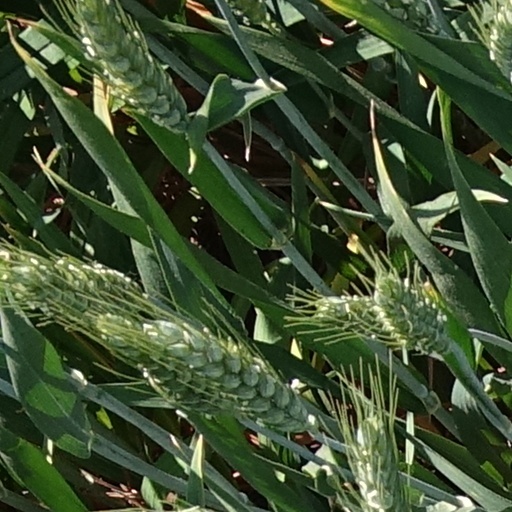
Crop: wheat